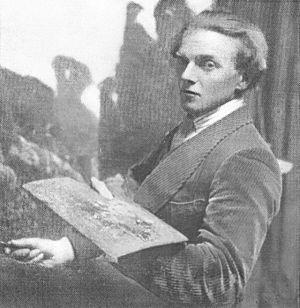
Philippe Robert, né le 30 avril 1881 au Ried-sur-Bienne et mort par noyade le 22 juin 1930 à Meienried, est un artiste peintre et illustrateur biennois faisant partie d'une famille active pendant plusieurs générations dans la peinture.